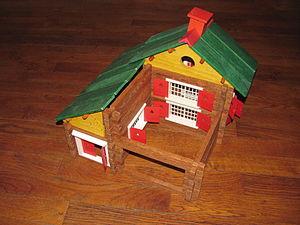
Jeu de construction en bois JeuJura
Le jeu de construction est constitué d'éléments préfabriqués que l'enfant assemble à son gré ou en suivant les directives d'un cahier de modèles. Il réalise ainsi de ses mains un jouet original qu'il devra en général démonter pour en construire un autre.